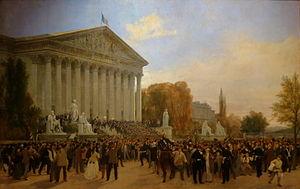
Jacques Guiaud, né le 17 mai 1810 à Chambéry et mort le 24 avril 1876 à Paris, est un peintre français.
La suite Binant est une série de tableaux commandée par le marchand de couleurs parisien Alfred Binant au lendemain du siège de Paris. Elle comprend 36 peintures à l'huile grand format exécutées par treize artistes, constituant un précieux témoignage sur la guerre franco-prussienne et la Commune de Paris. Exposées en 1872, seules treize œuvres ont été retrouvées à ce jour, conservées au Musée Carnavalet.